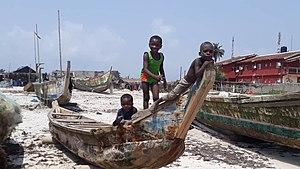
Les enfants veulent s'amuser et jouer dans un bateu sans aucune preocupation This is an image with the theme ""Play"" from: Ivory Coast"